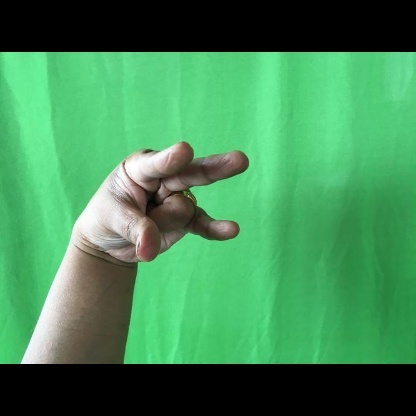
Mudra: Kangulam